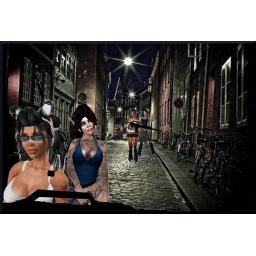
For funsNot my best, made it on my lappy with a smalll screen so left white around us :(